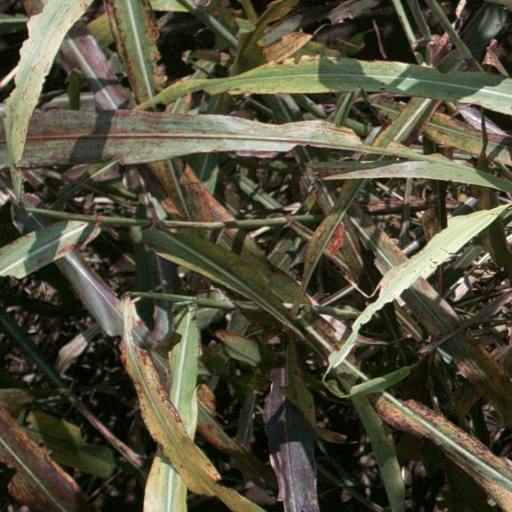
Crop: sorghum